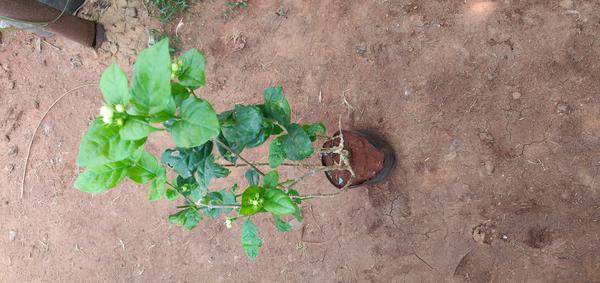
Plant: Jasmine